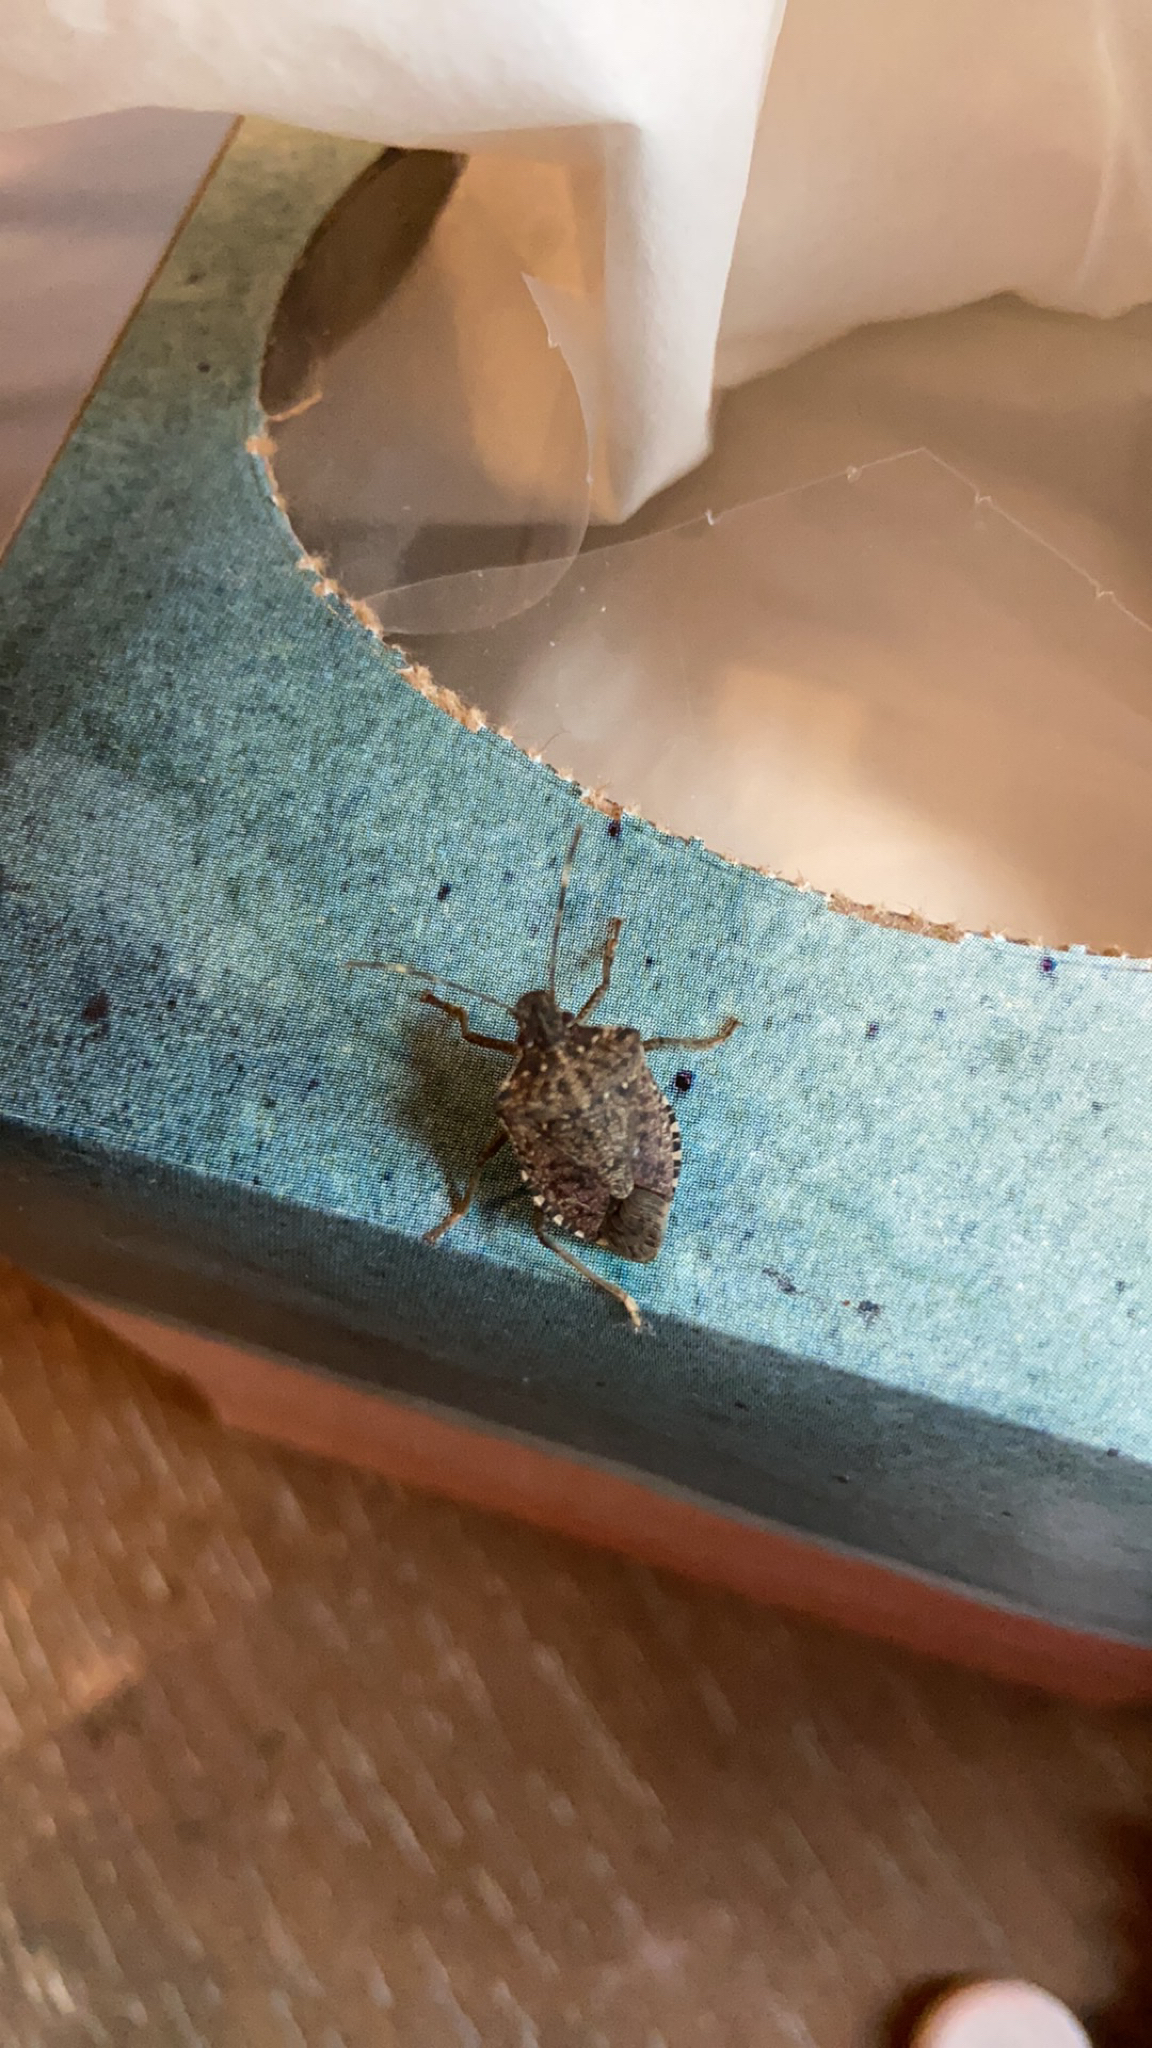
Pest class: stink_bug